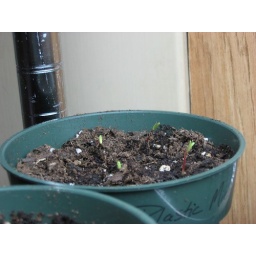
Microwave experiment - The sprouts given the microwave boiled water in a plastic container.